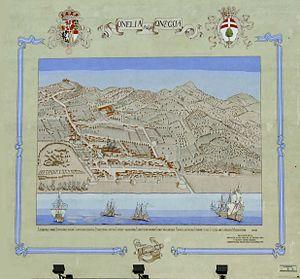
Oneille, qui fut une principauté, est désormais, avec Porto Maurizio, l'un des rioni, qui ont constitué la commune d'Imperia en 1923.